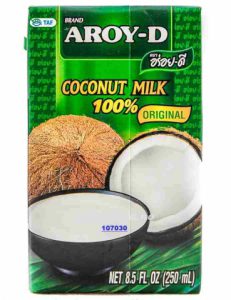
Waste category: cardboard